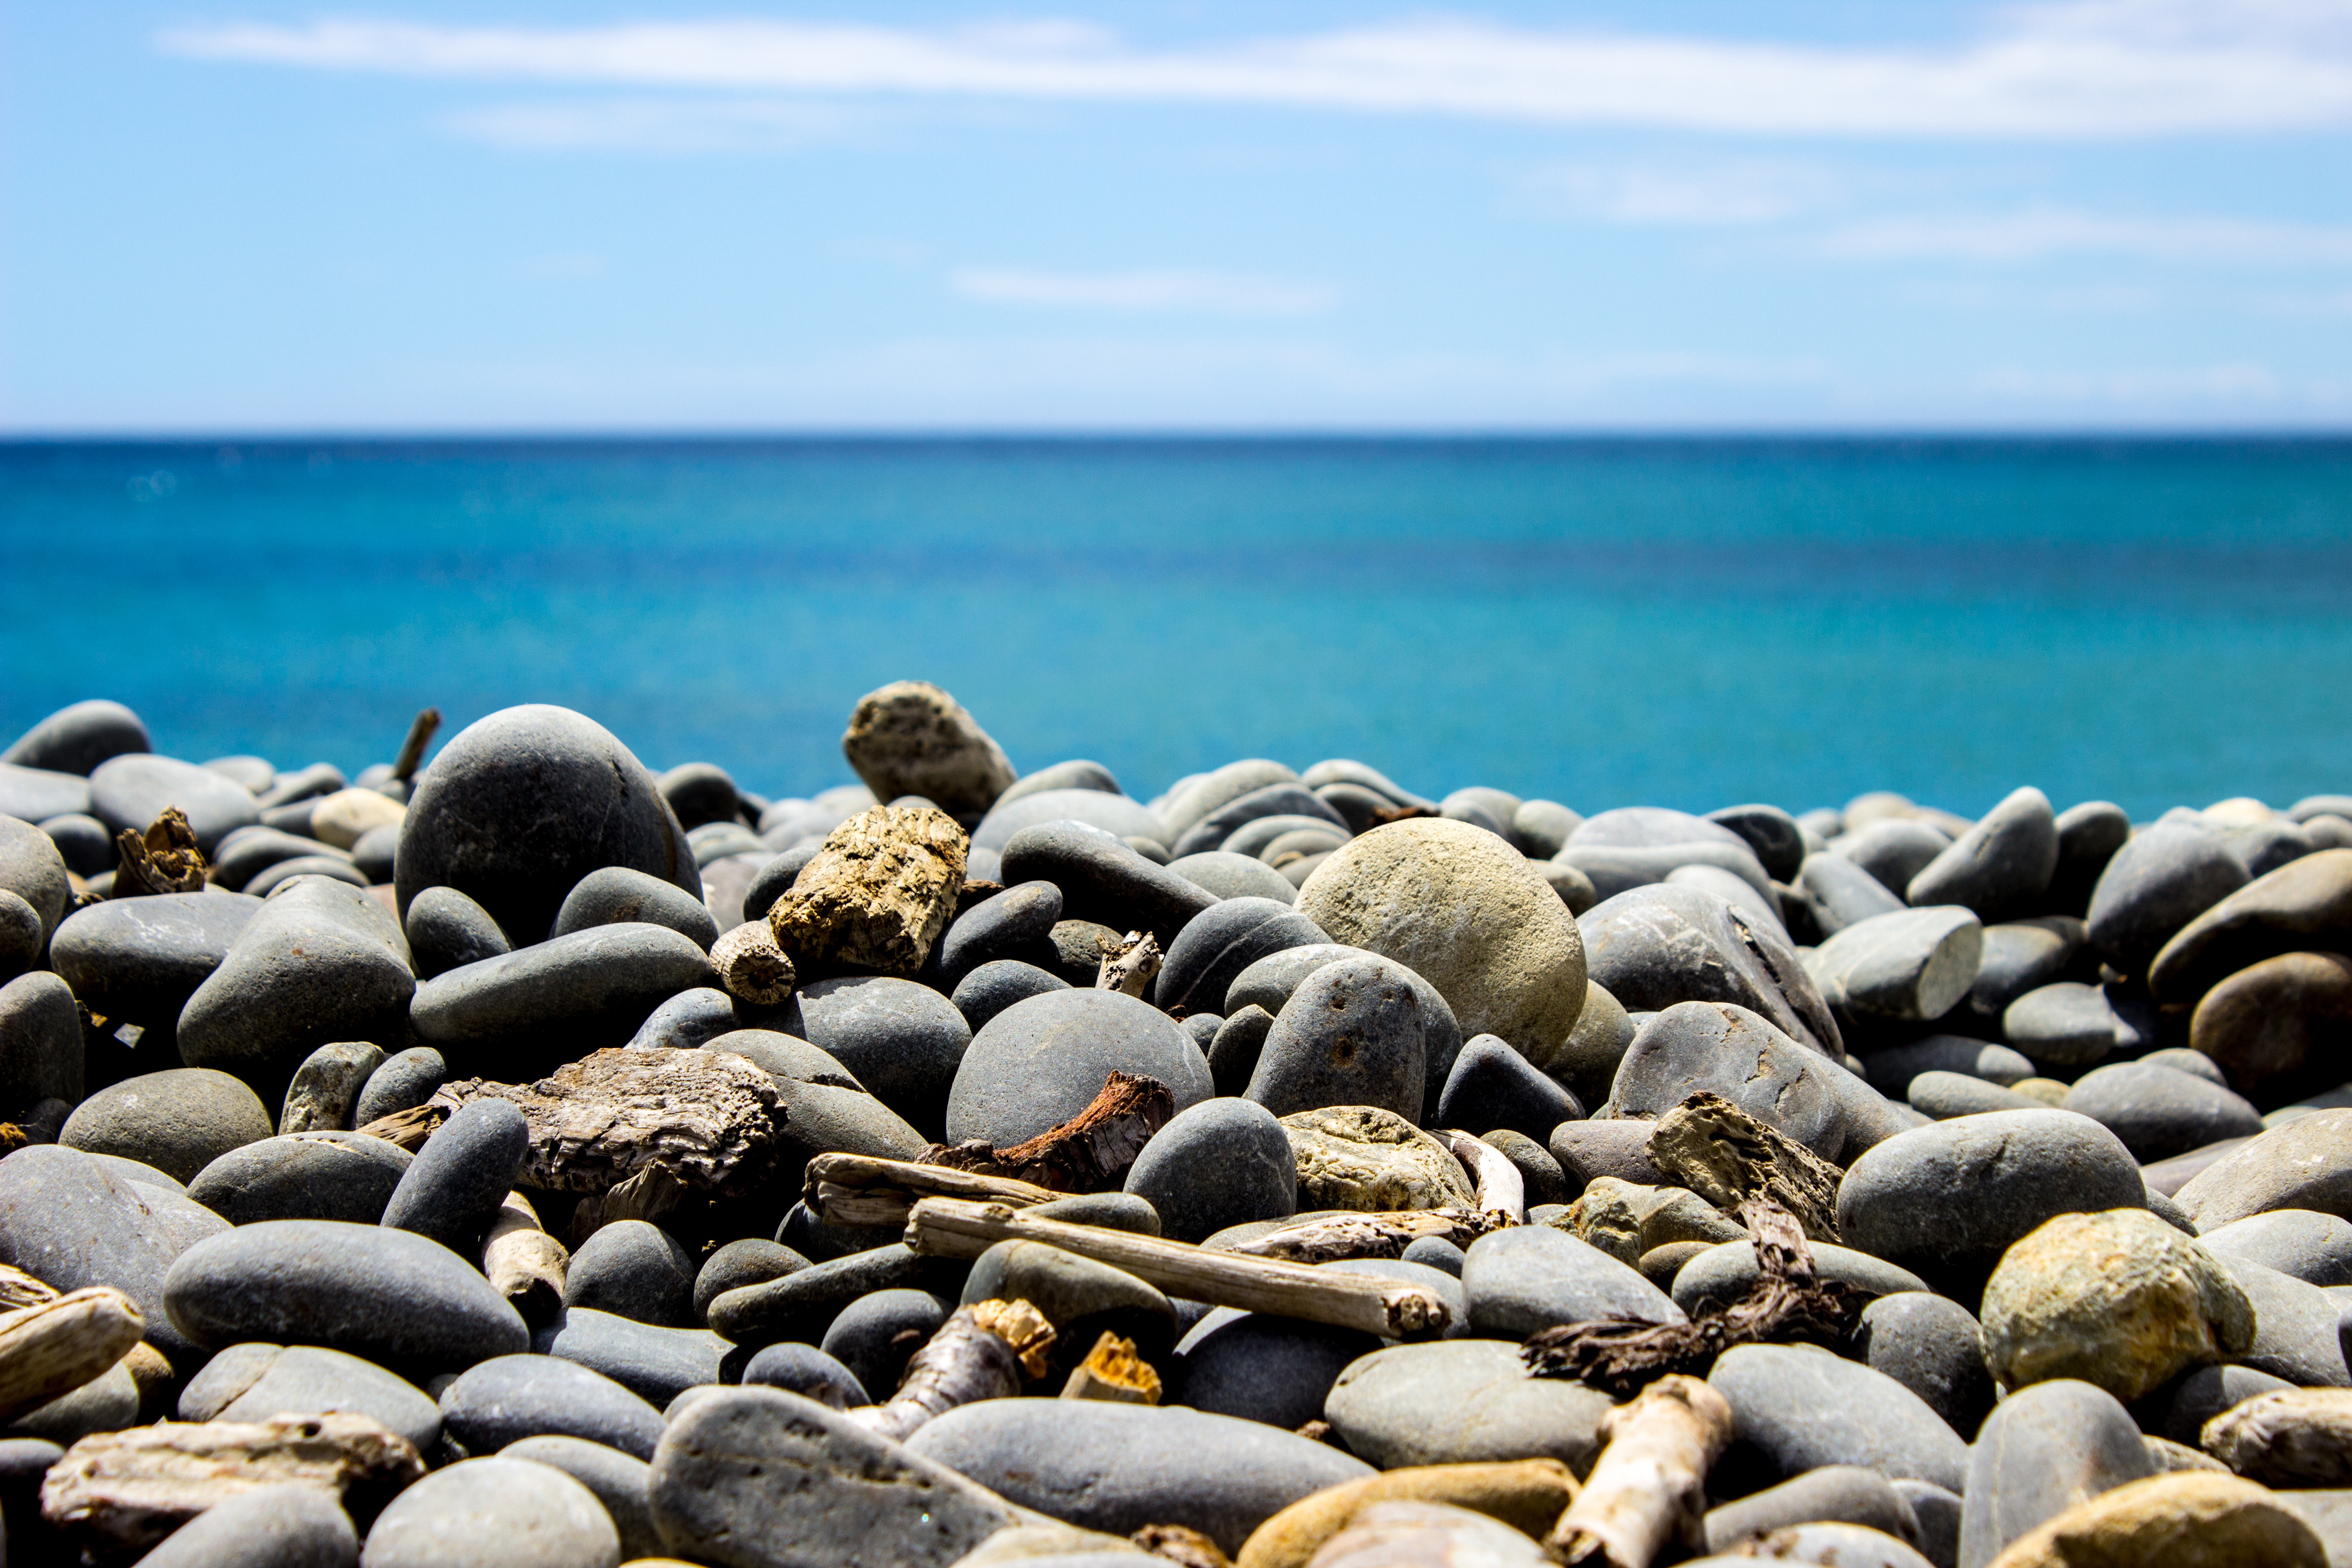
beach, sea, coast, sand, rock, ocean, shore, wave, pebble, material, body of water